Ruhr–Sieg railway

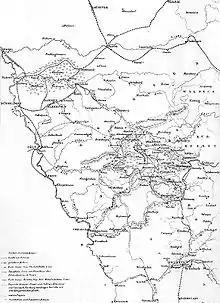
Map

In 1835 a committee was established in Siegen to promote the construction of a horse-drawn railway from Siegen to the Ruhr. The goal was better and faster transport of coal from the Ruhr for smelting in the Siegen area. Iron production in the Siegen country was very important for Prussia. It produced over 23 percent of the country’s total pig iron production and 85 percent of its crude steel production.